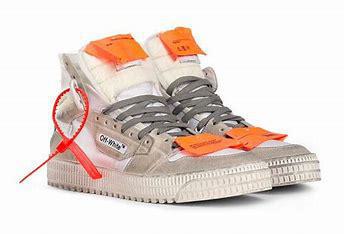
Brand: Off-White
Model: Court 3